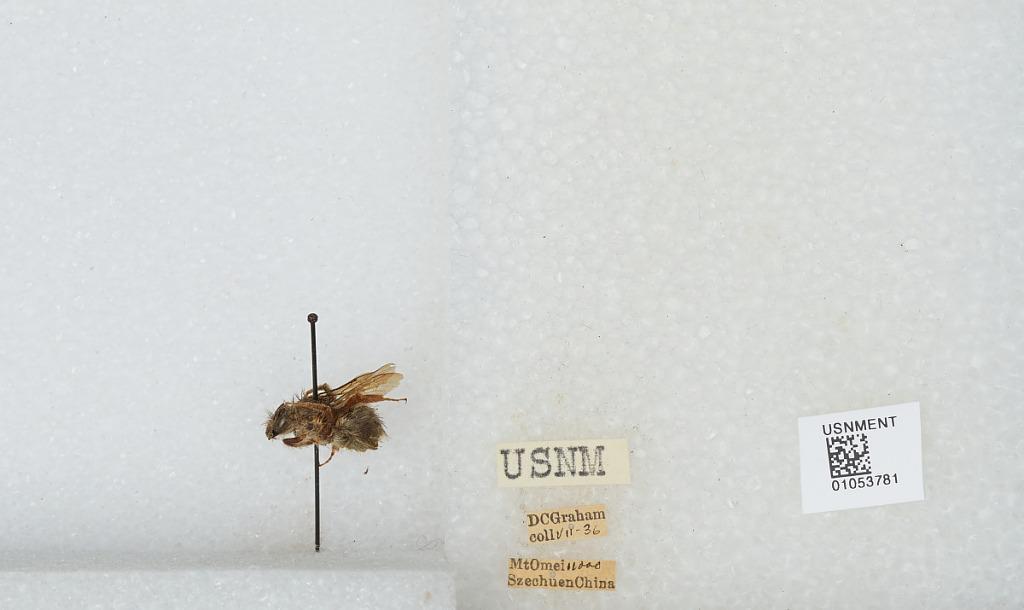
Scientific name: Bombus sp.
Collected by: D. Graham
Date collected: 1936-7-
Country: China
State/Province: Sichaun
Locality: Mount Emei